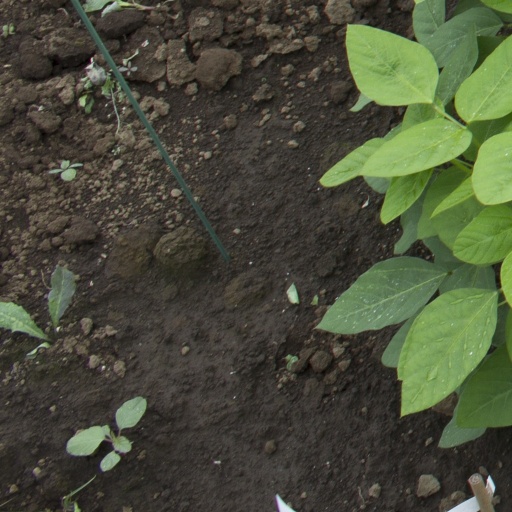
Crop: soybean